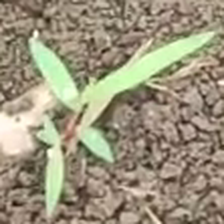
Weed species: Digitaria_SP_(Digitaria Sanguinalis )